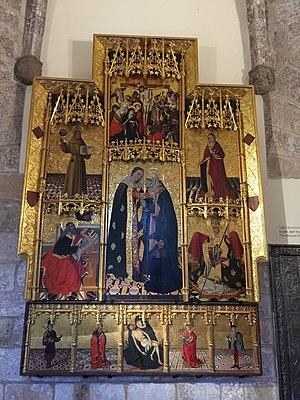
Peinture sur bois exotique peut-être provenant d'Afrique. Au centre, Visitation de la Vierge Marie à sa cousine Élisabeth, avec le Calvaire en haut et une Pieta en bas. À gauche, Saint Bernard et Saint Luc. À droite, une sainte martyre non identifiée et un saint évêque.
La Visitation de la Vierge Marie est une fête chrétienne célébrée par les catholiques et les orthodoxes. Elle est fixée au 31 mai par les catholiques et au 30 mars par les orthodoxes. Le luthéranisme l'avait conservée avant de la retirer.
Le Musée de la cathédrale de Segorbe a été créé en 1949 à des fins de conservation. Intégré en 1994 au réseau de musées de la Generalitat de Valence, il a vraiment été ouvert au public en 2003. Outre les fonds propres de la cathédrale, il accueille aussi les richesses artistiques du diocèse, notamment celles de la chartreuse de Valldecrist maintenant en ruines.